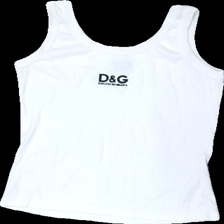
View: front
Type: Tank top
Category: Ladies
Brand: Dolce & Gabbana (D&G)
Colors: White, Black
Material: 61% Polyester 39% Cotton
Pattern: Logo print
Cut: Regular
Season: All
Stains: Minor
Price range: 100-150
Recommended usage: Reuse